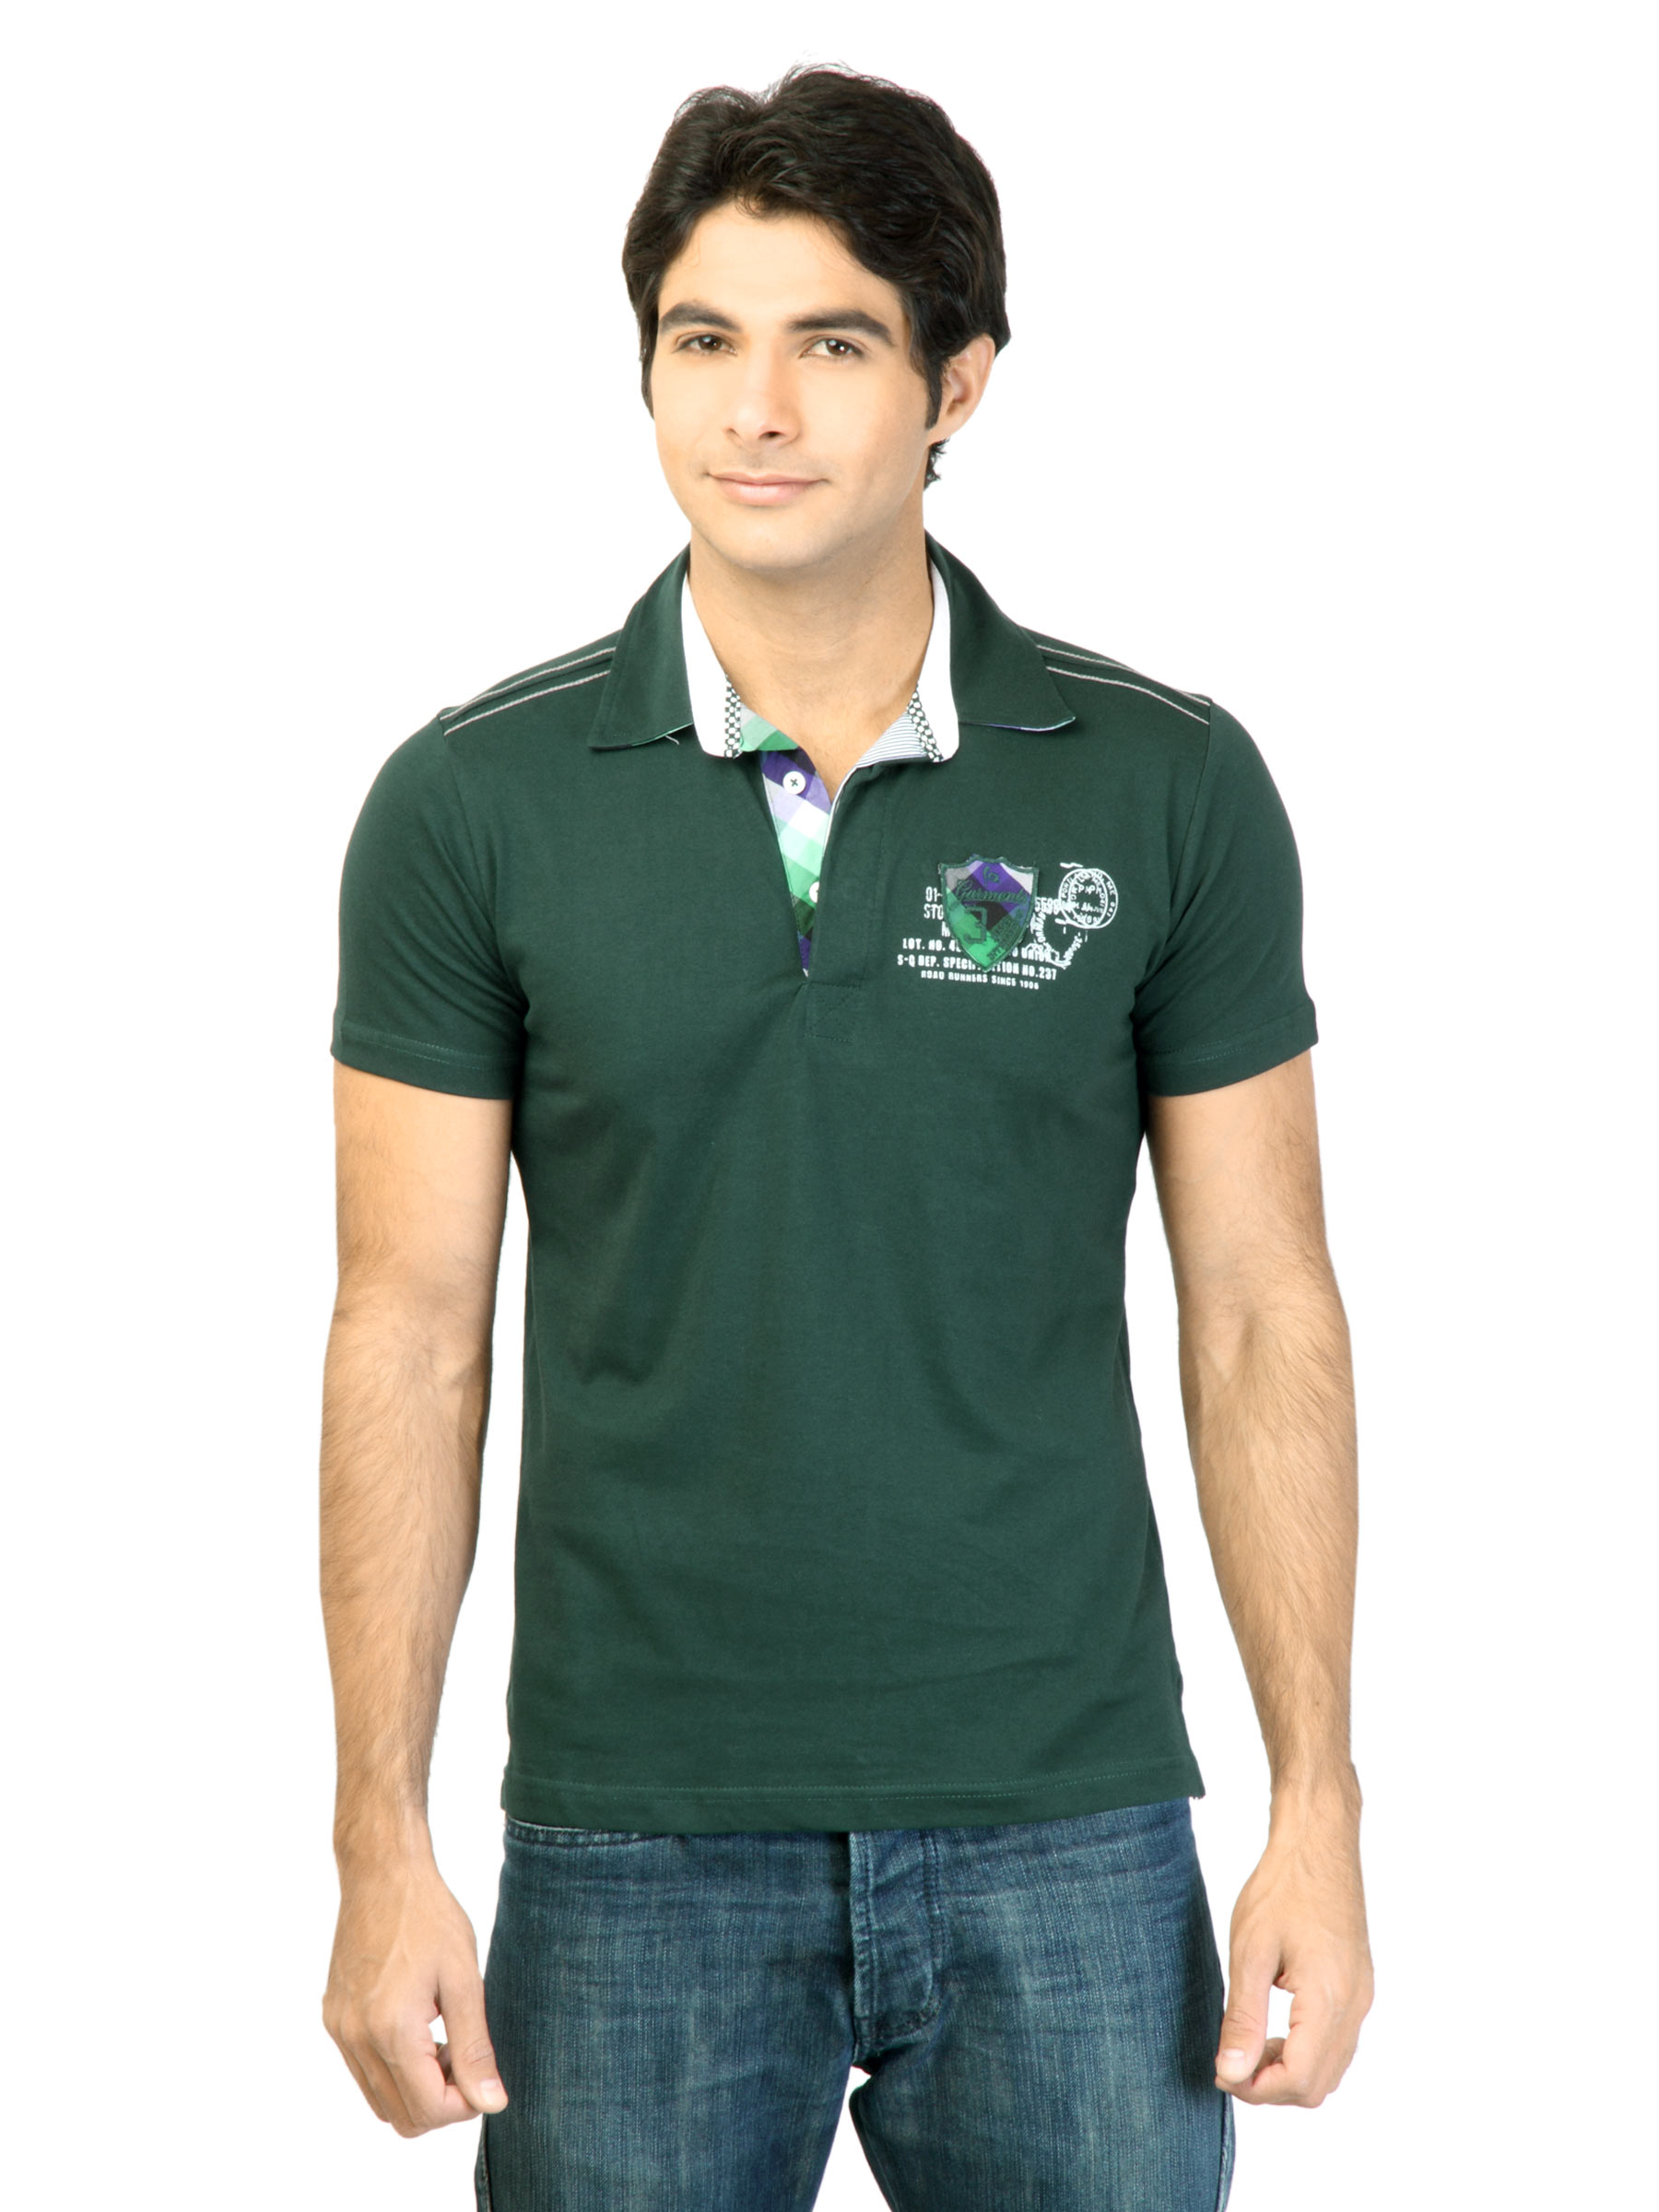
Status Quo Men Green Polo Tshirt
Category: Apparel / Topwear / Tshirts
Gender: Men
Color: Green
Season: Fall 2011
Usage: Casual